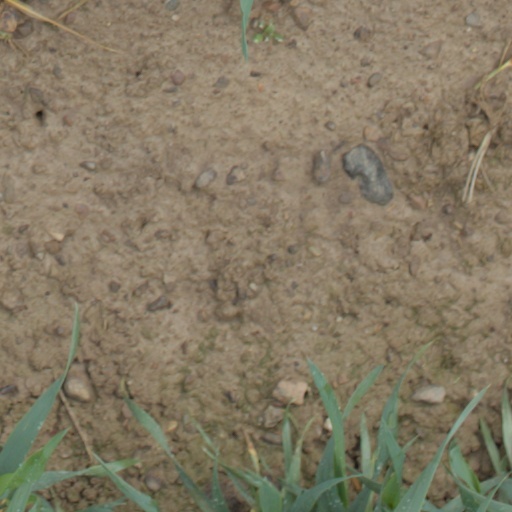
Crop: wheat